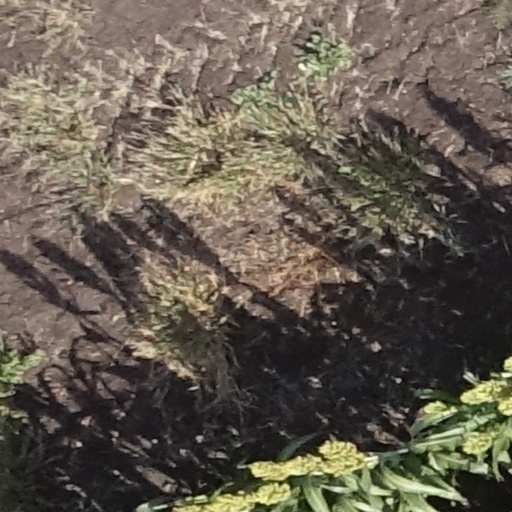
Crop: sorghum